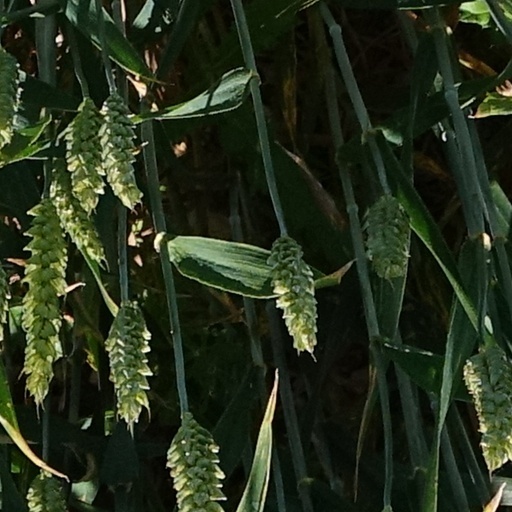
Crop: wheat